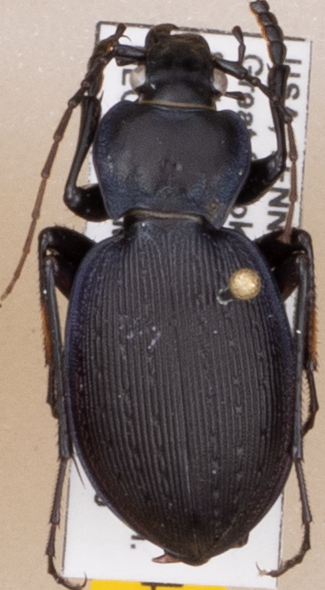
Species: Carabus goryi
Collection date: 2021-05-25
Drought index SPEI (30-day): -0.32
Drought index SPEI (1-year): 0.47
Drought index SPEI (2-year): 2.09